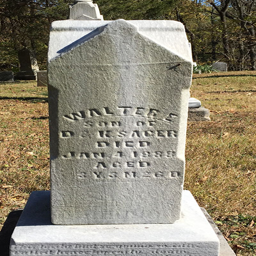
photos you should take at the nearby stones